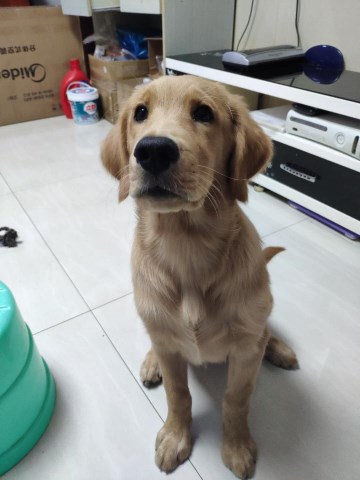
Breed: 5355-n000126-golden_retriever